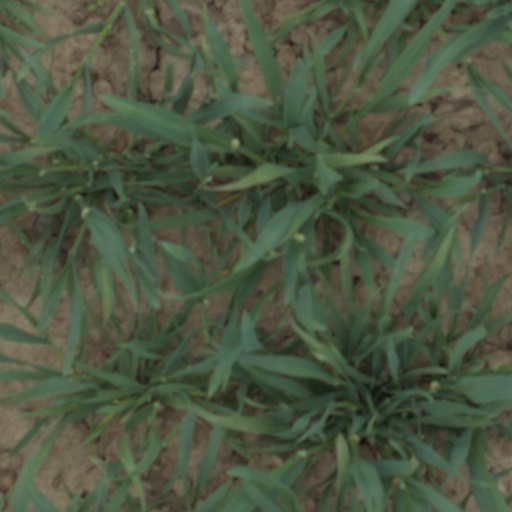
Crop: wheat